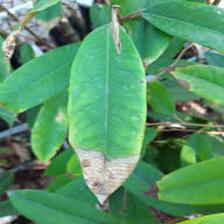
Label: anthracnose_disease